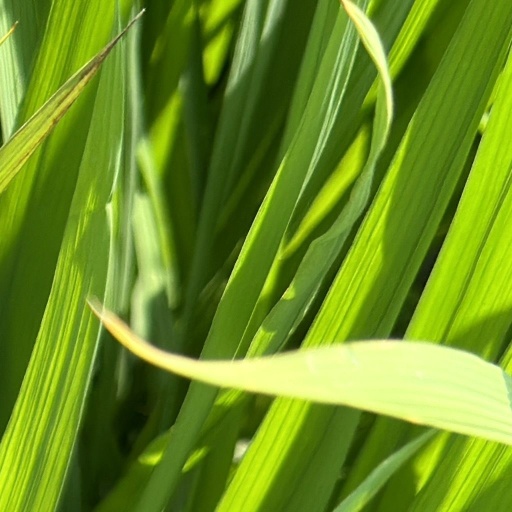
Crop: rice